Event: Ecuador Earthquake
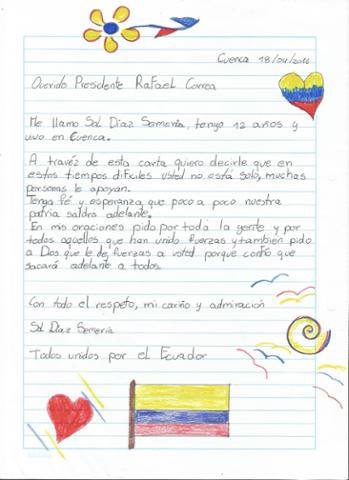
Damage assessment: no_damage